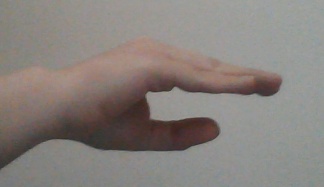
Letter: jeem